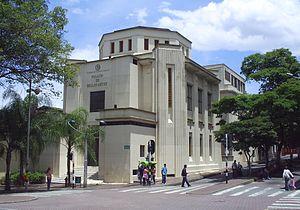
Cet article liste les monuments nationaux du département de l'Antioquia, en Colombie. Au 27 septembre 2018, 125 monuments nationaux étaient recensés.